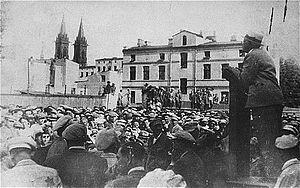
Le ghetto de Łódź, en allemand Ghetto Lodsch, aussi appelé par les nazis Ghetto Litzmannstadt, en hébreu גטו לודז', en yiddish לאדזשער געטא, est le premier grand ghetto institué par les nazis à partir d'avril 1940. C'est aussi le second plus grand ghetto établi par les nazis lors de la Shoah en Pologne pendant la Seconde Guerre mondiale, le premier étant le ghetto de Varsovie. Conçu à l'origine à Łódź pour être un point de rassemblement temporaire des Juifs, le ghetto fut transformé en un centre industriel important, approvisionnant l'Allemagne nazie et la Wehrmacht en fournitures et équipements. Sa remarquable productivité lui permit de subsister jusqu'en août 1944, date à laquelle la population restante fut déportée à Auschwitz. Le ghetto de Łódź fut ainsi le dernier ghetto en Pologne à être liquidé.